Cupid and Psyche

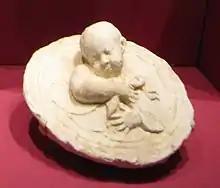
Eros and Psyche plaster medallion (1st century A.D.) excavated in Begram, collections of National Museum of Afghanistan; on exhibit at British Museum, London.

Viewed in terms of psychology rather than allegory, the tale of Cupid and Psyche shows how "a mutable person … matures within the social constructs of family and marriage". In the Jungian allegory of Erich Neumann (1956), the story of Psyche was interpreted as "the psychic development of the feminine".